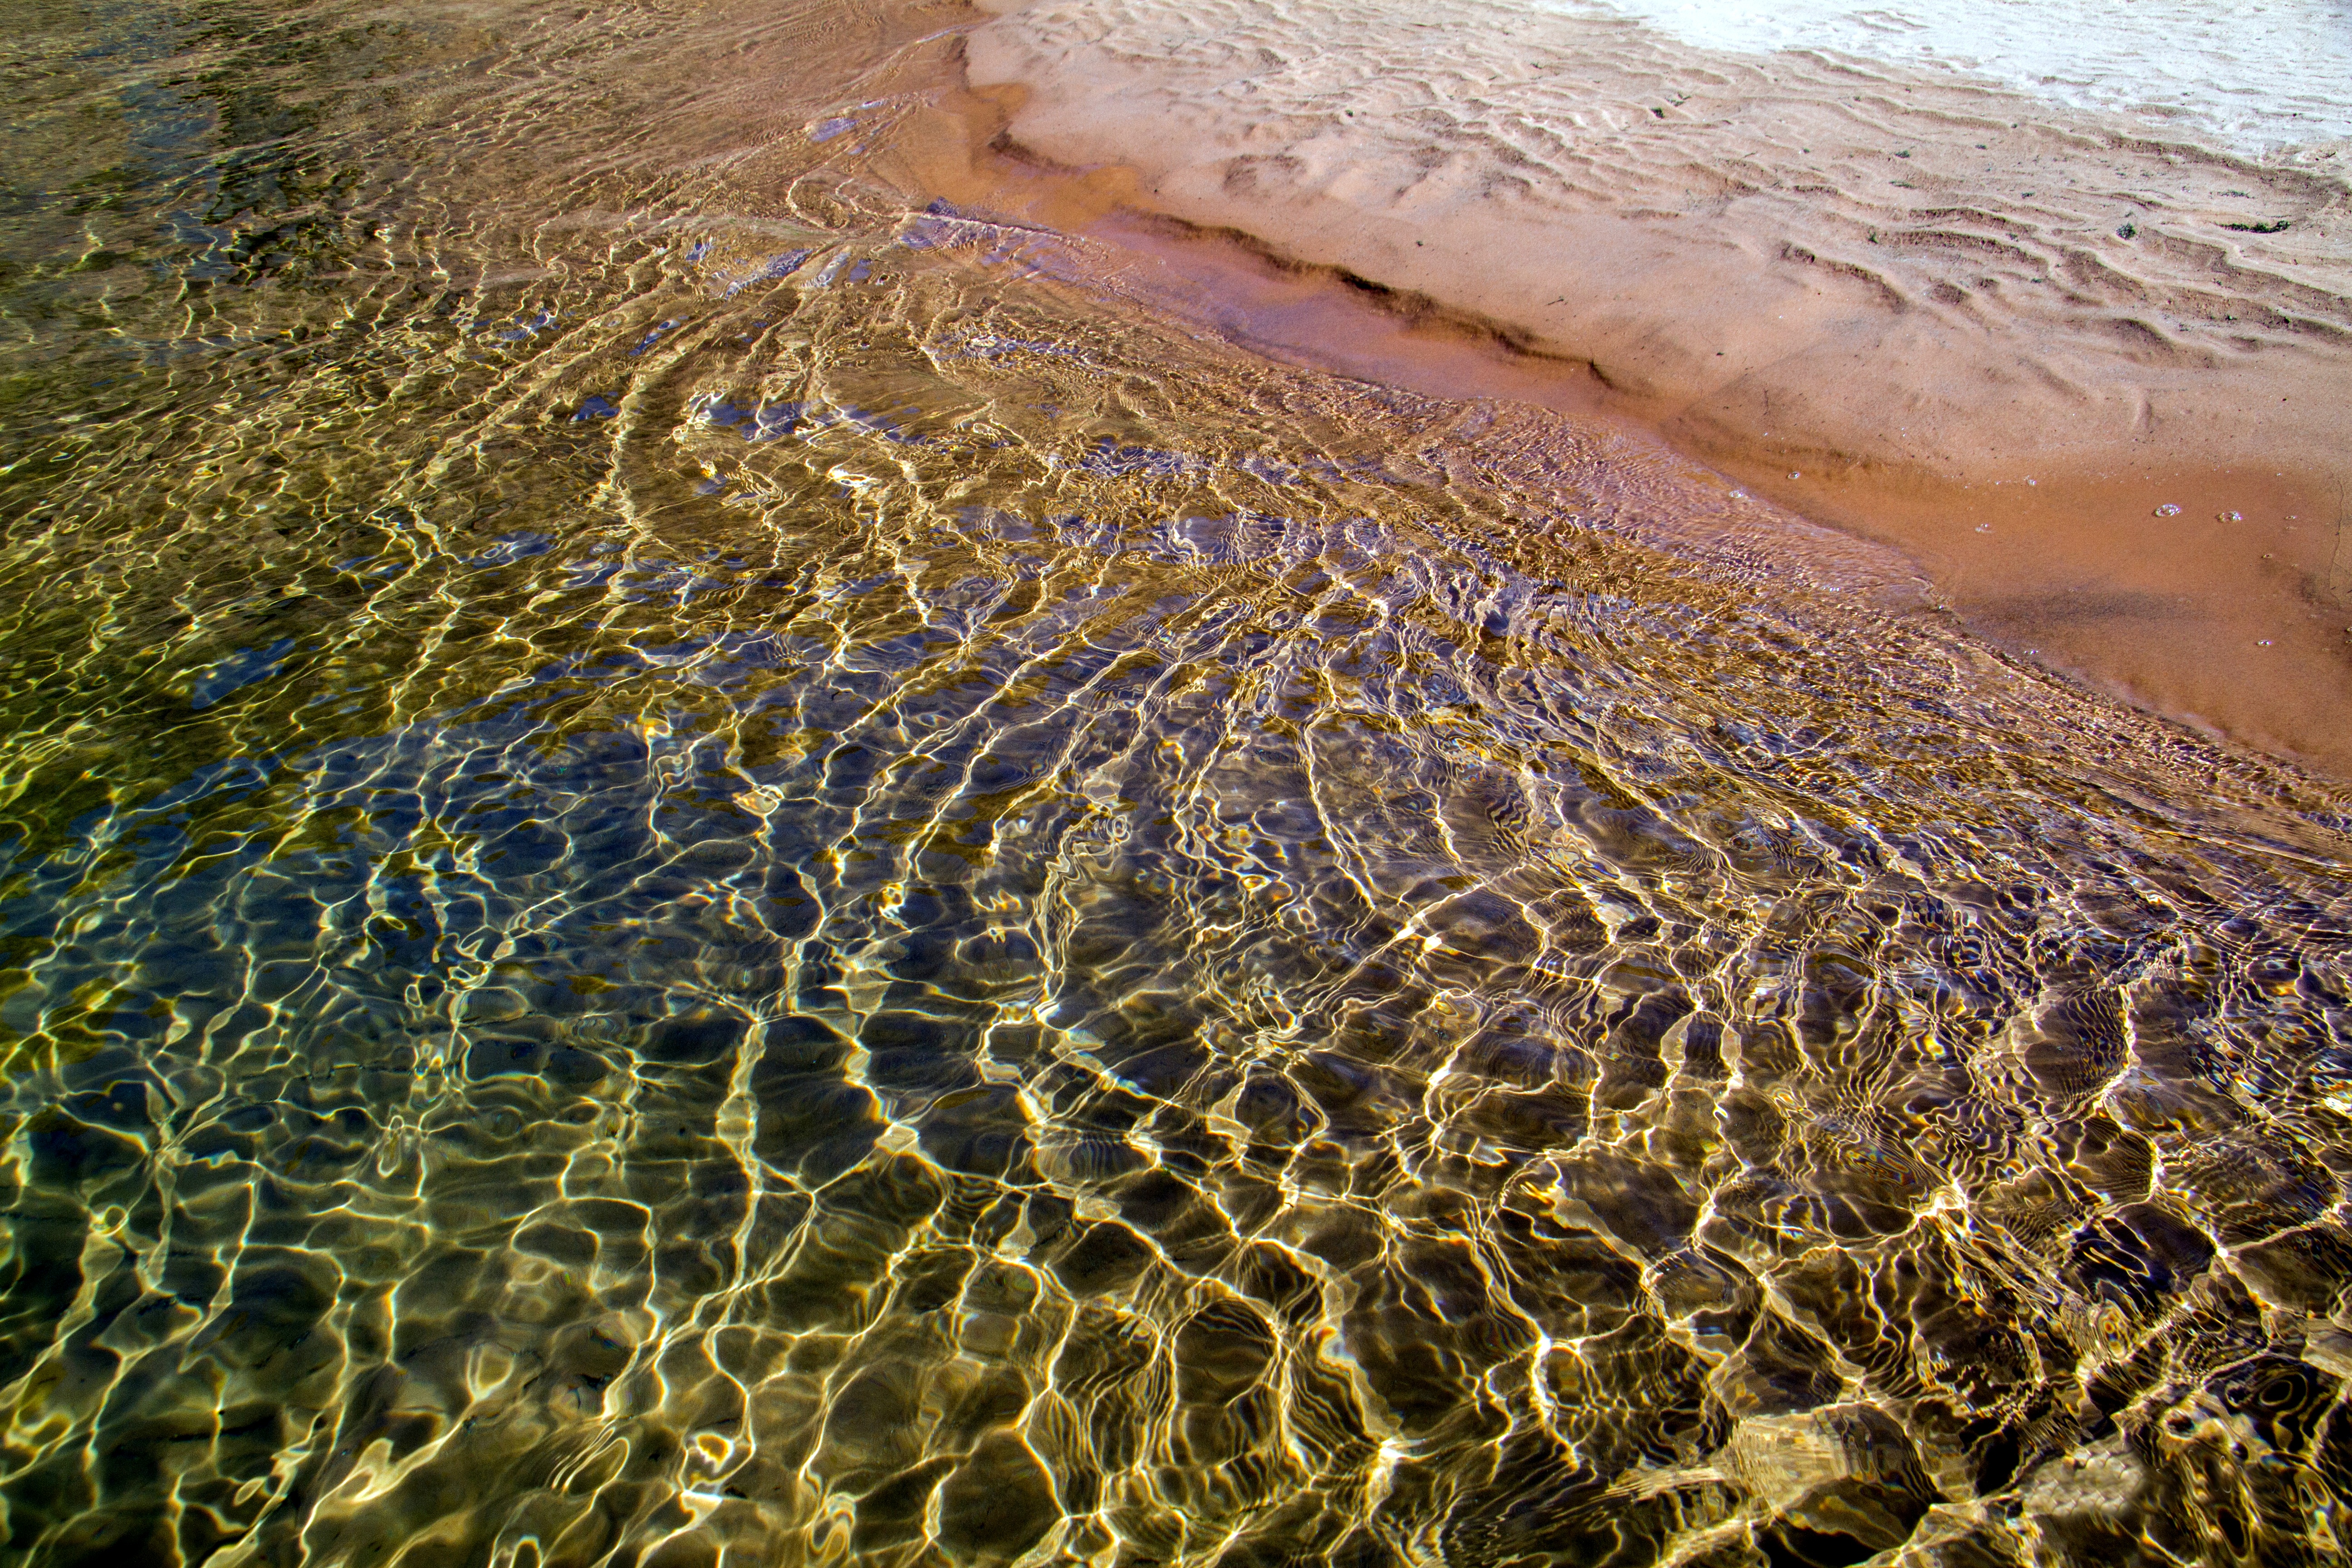
sea, water, nature, sand, river, wildlife, america, material, arizona, geology, colorado, colorado river, natural environment